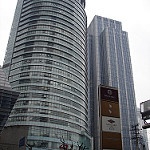
Scene: Outdoor